Keegan Akin

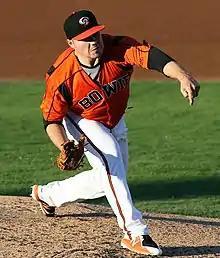
Akin with the Bowie Baysox in 2018

Keegan Lee Akin (born April 1, 1995) is an American professional baseball pitcher for the Baltimore Orioles of Major League Baseball (MLB). He made his MLB debut in 2020.